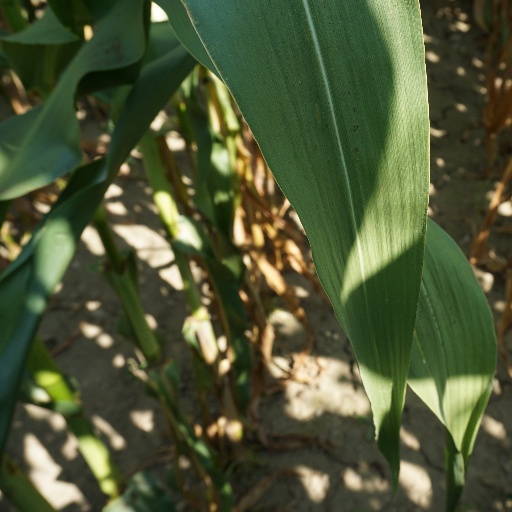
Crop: maize; corn